Patrie (airship)

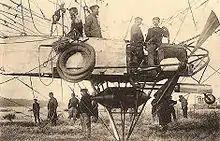
Close-up of the "Patrie's" gondola in 1906, showing fuel tank and the propeller

The main structural components of the "Patrie", like those of its predecessor, were the envelope (or "gas-bag"), a nickel-steel frame or keel, and a gondola suspended from the frame on steel cables. Contained within the envelope was a ballonet, the function of which was to ensure that sufficient gas pressure was maintained in the envelope at all times, irrespective of the degree of expansion or contraction of the lifting gas. Attached to both the gas-bag and the gondola were active and passive control surfaces to provide lateral and vertical stability and to give the pilot directional control over the airship.